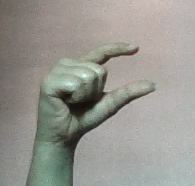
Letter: dal